War bond

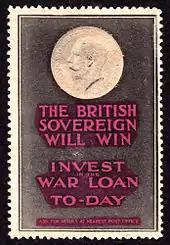
"The British Sovereign Will Win / Invest in the War Loan To-Day". A British publicity label from World War One.

Governments throughout history have needed to borrow money to fight wars. Traditionally they dealt with a small group of rich financiers such as Jakob Fugger and Nathan Rothschild, but no particular distinction was made between debt incurred in war or peace. An early use of the term "war bond" was for the $ raised by the US Congress in an Act of 14 March 1812, to fund the War of 1812, but this was not aimed at the general public. Until July 2015, perhaps the oldest bonds still outstanding as a result of war were the British Consols, some of which were the result of the refinancing of incurring debts during the Napoleonic Wars, but these were redeemed following the passing of the Finance Act 2015.